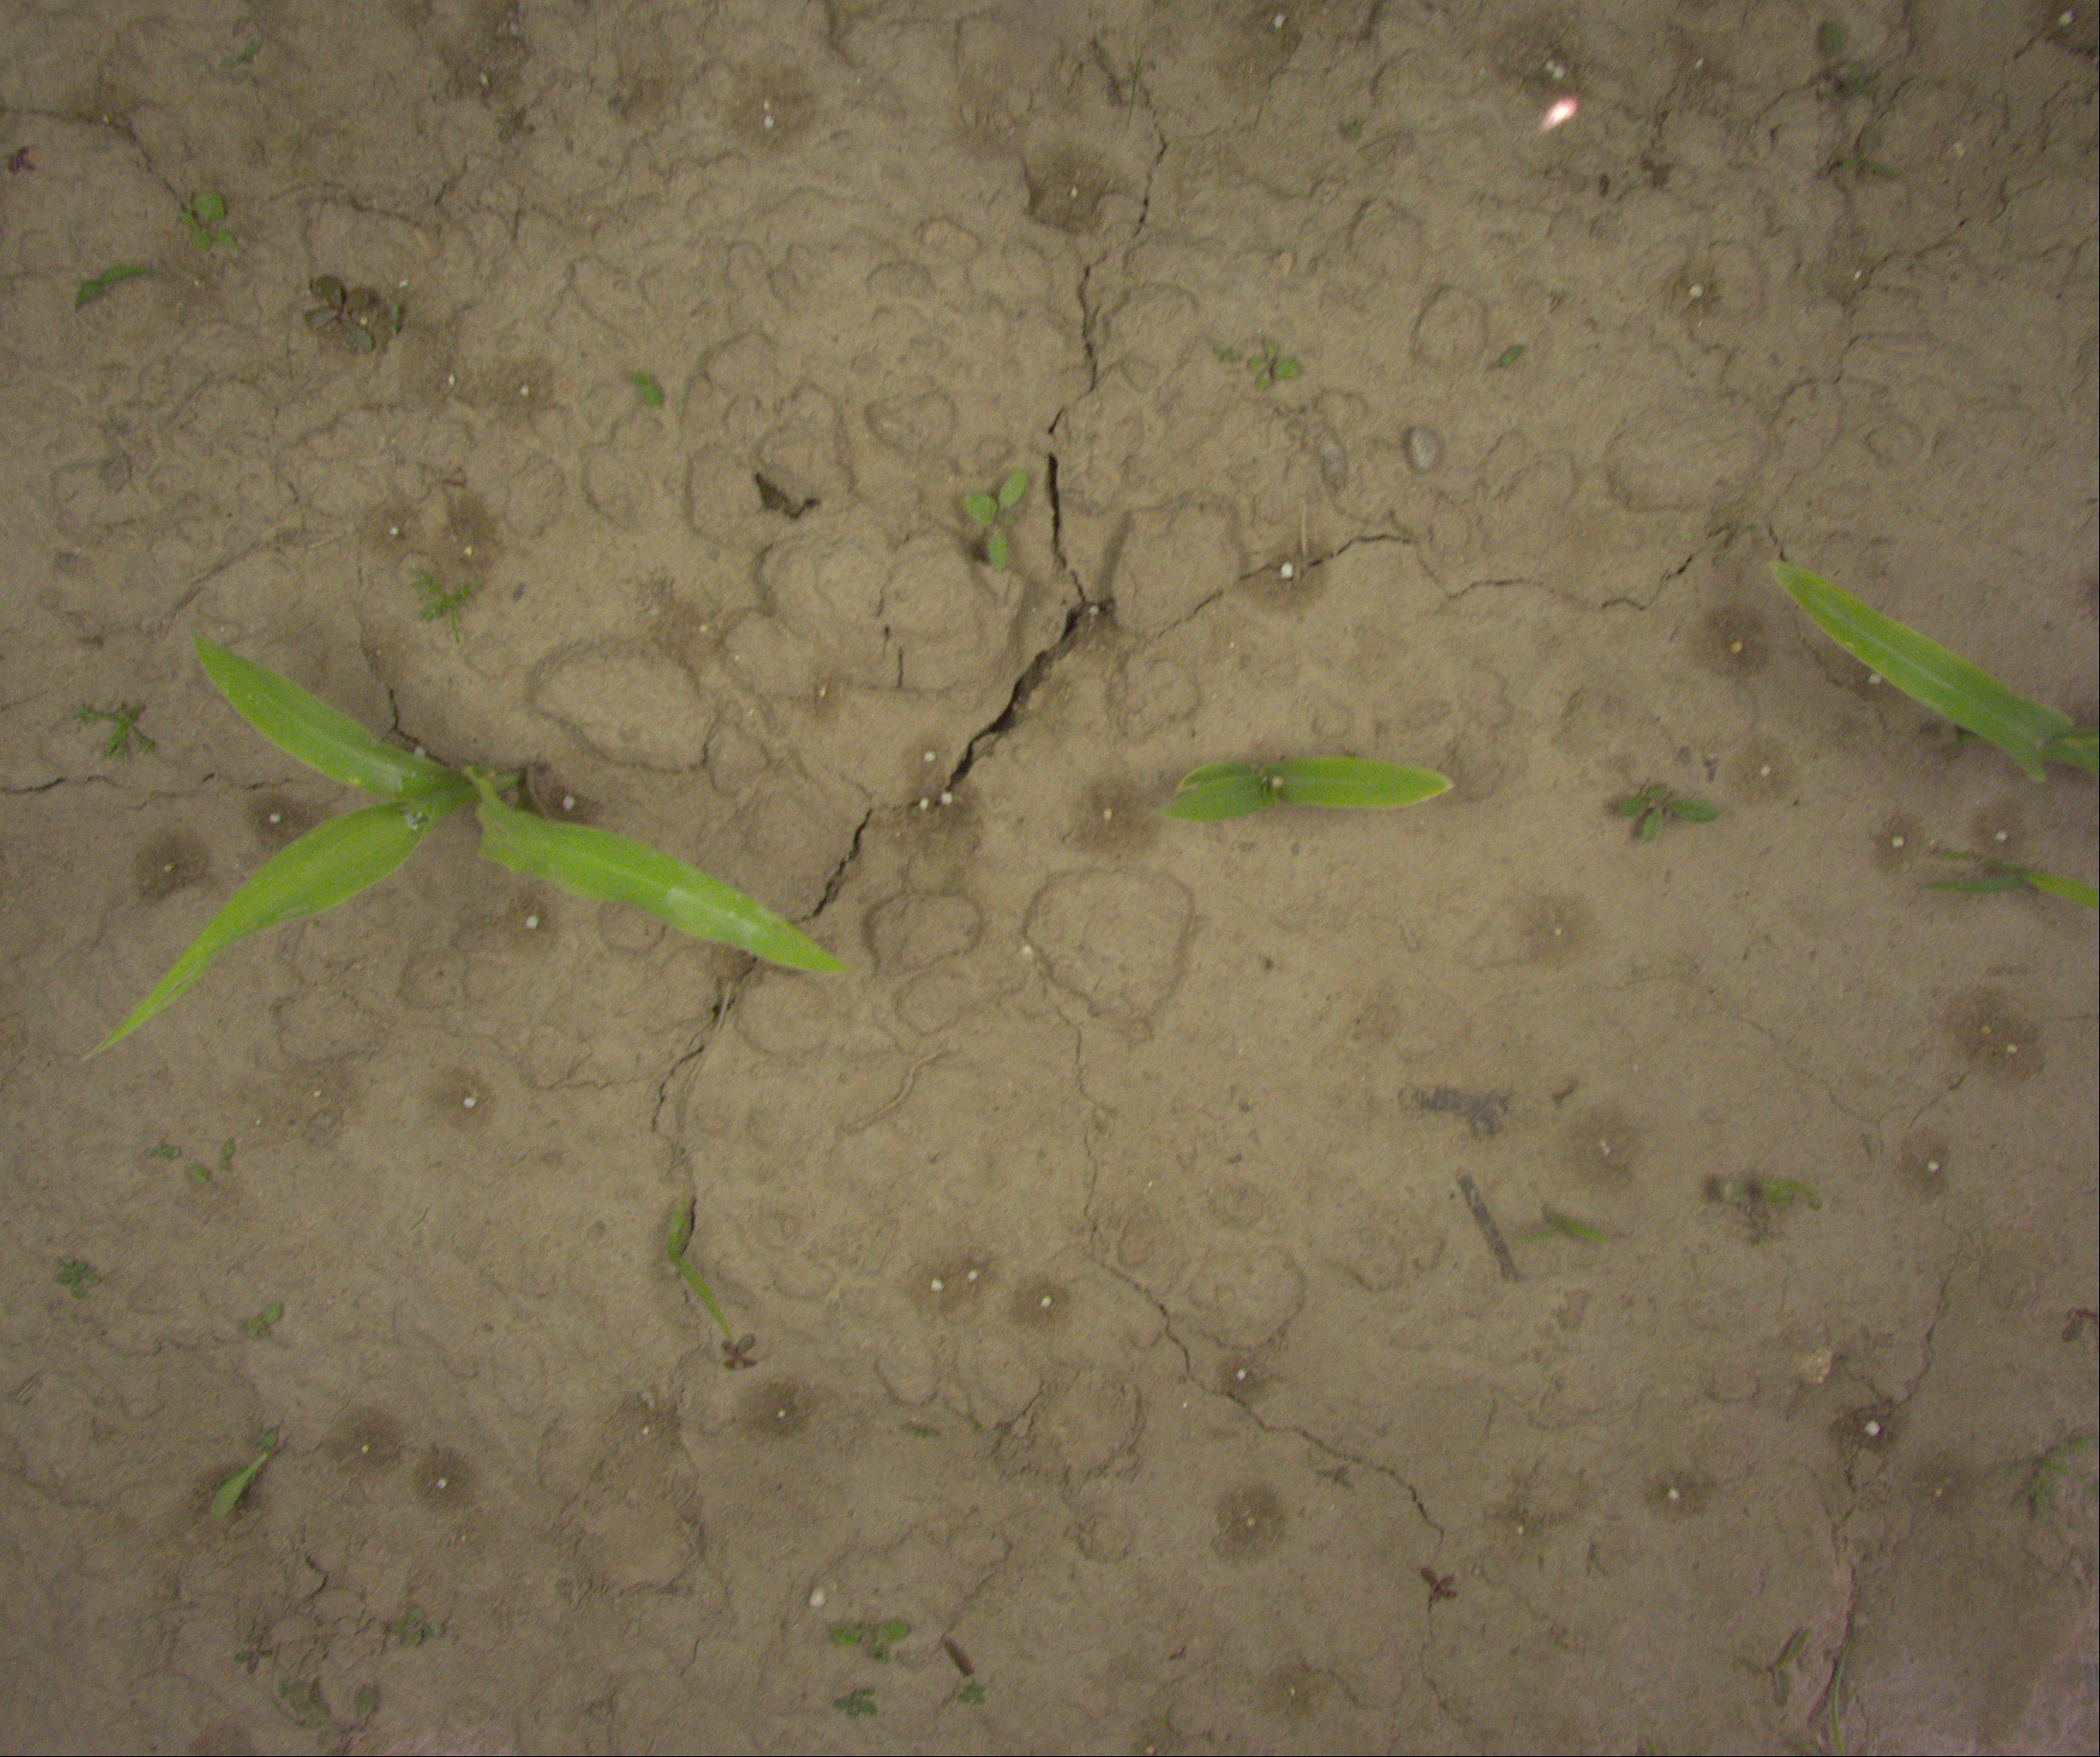
Crop: maize
Objects: maize, maize, maize, stem_maize, stem_maize, stem_maize